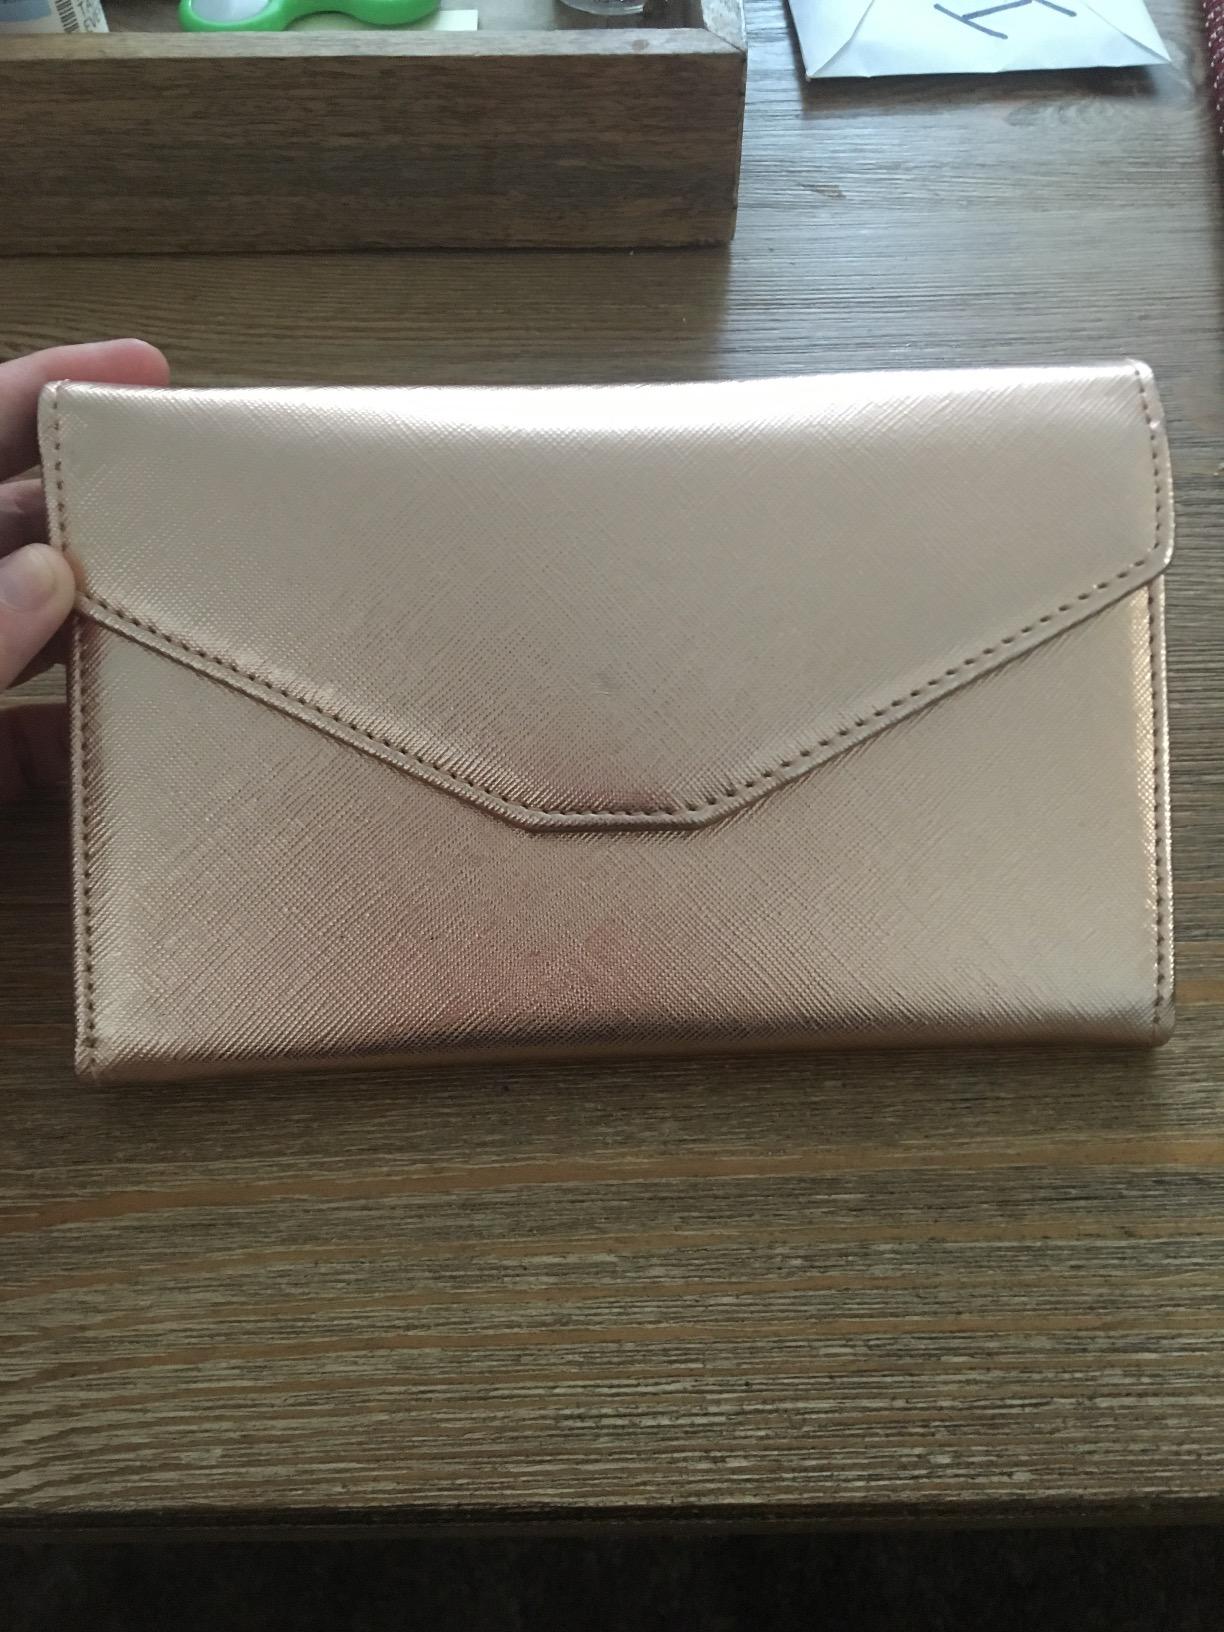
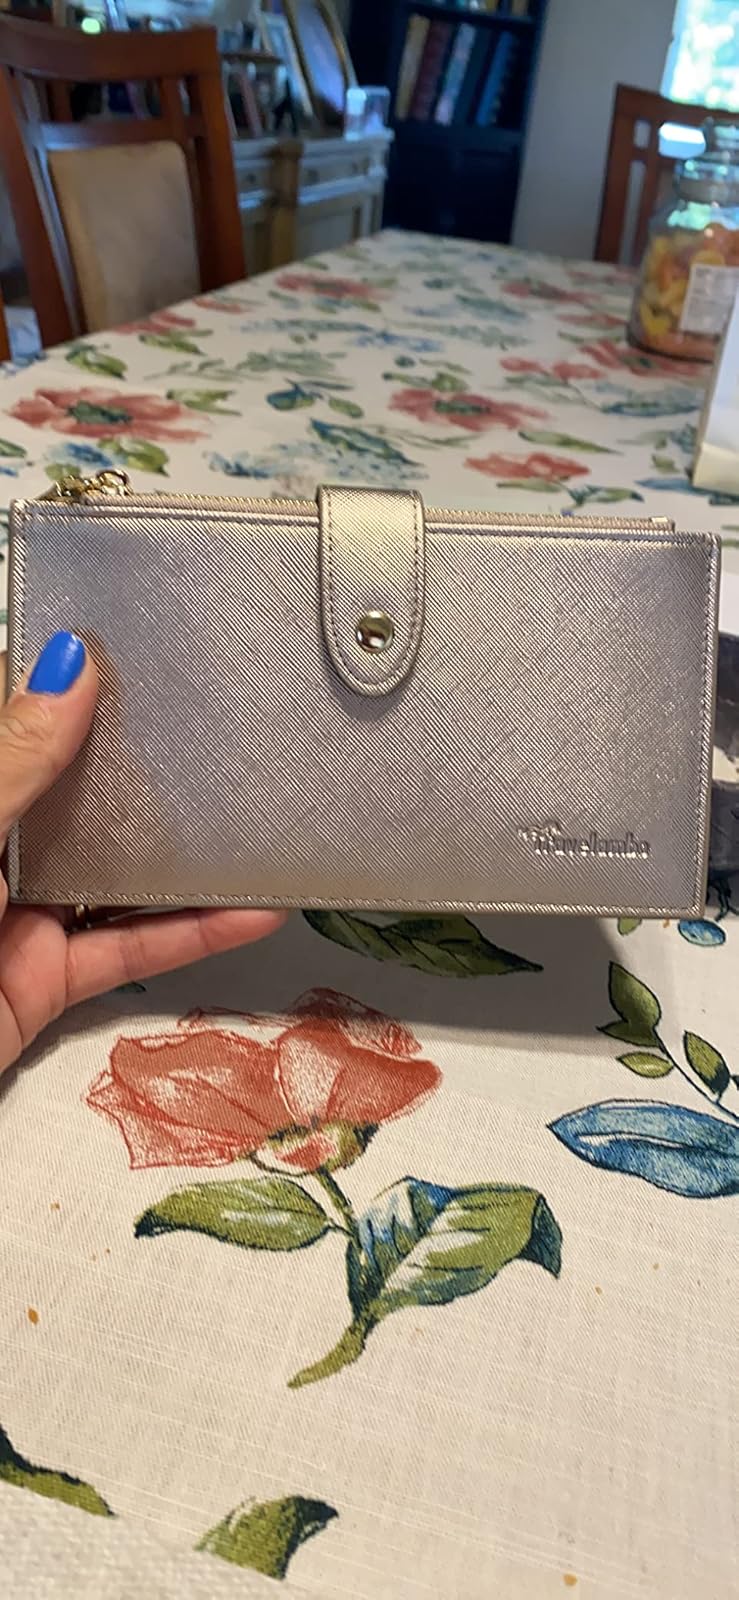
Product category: accessories_wallet
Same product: no